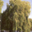
Label: willow_tree